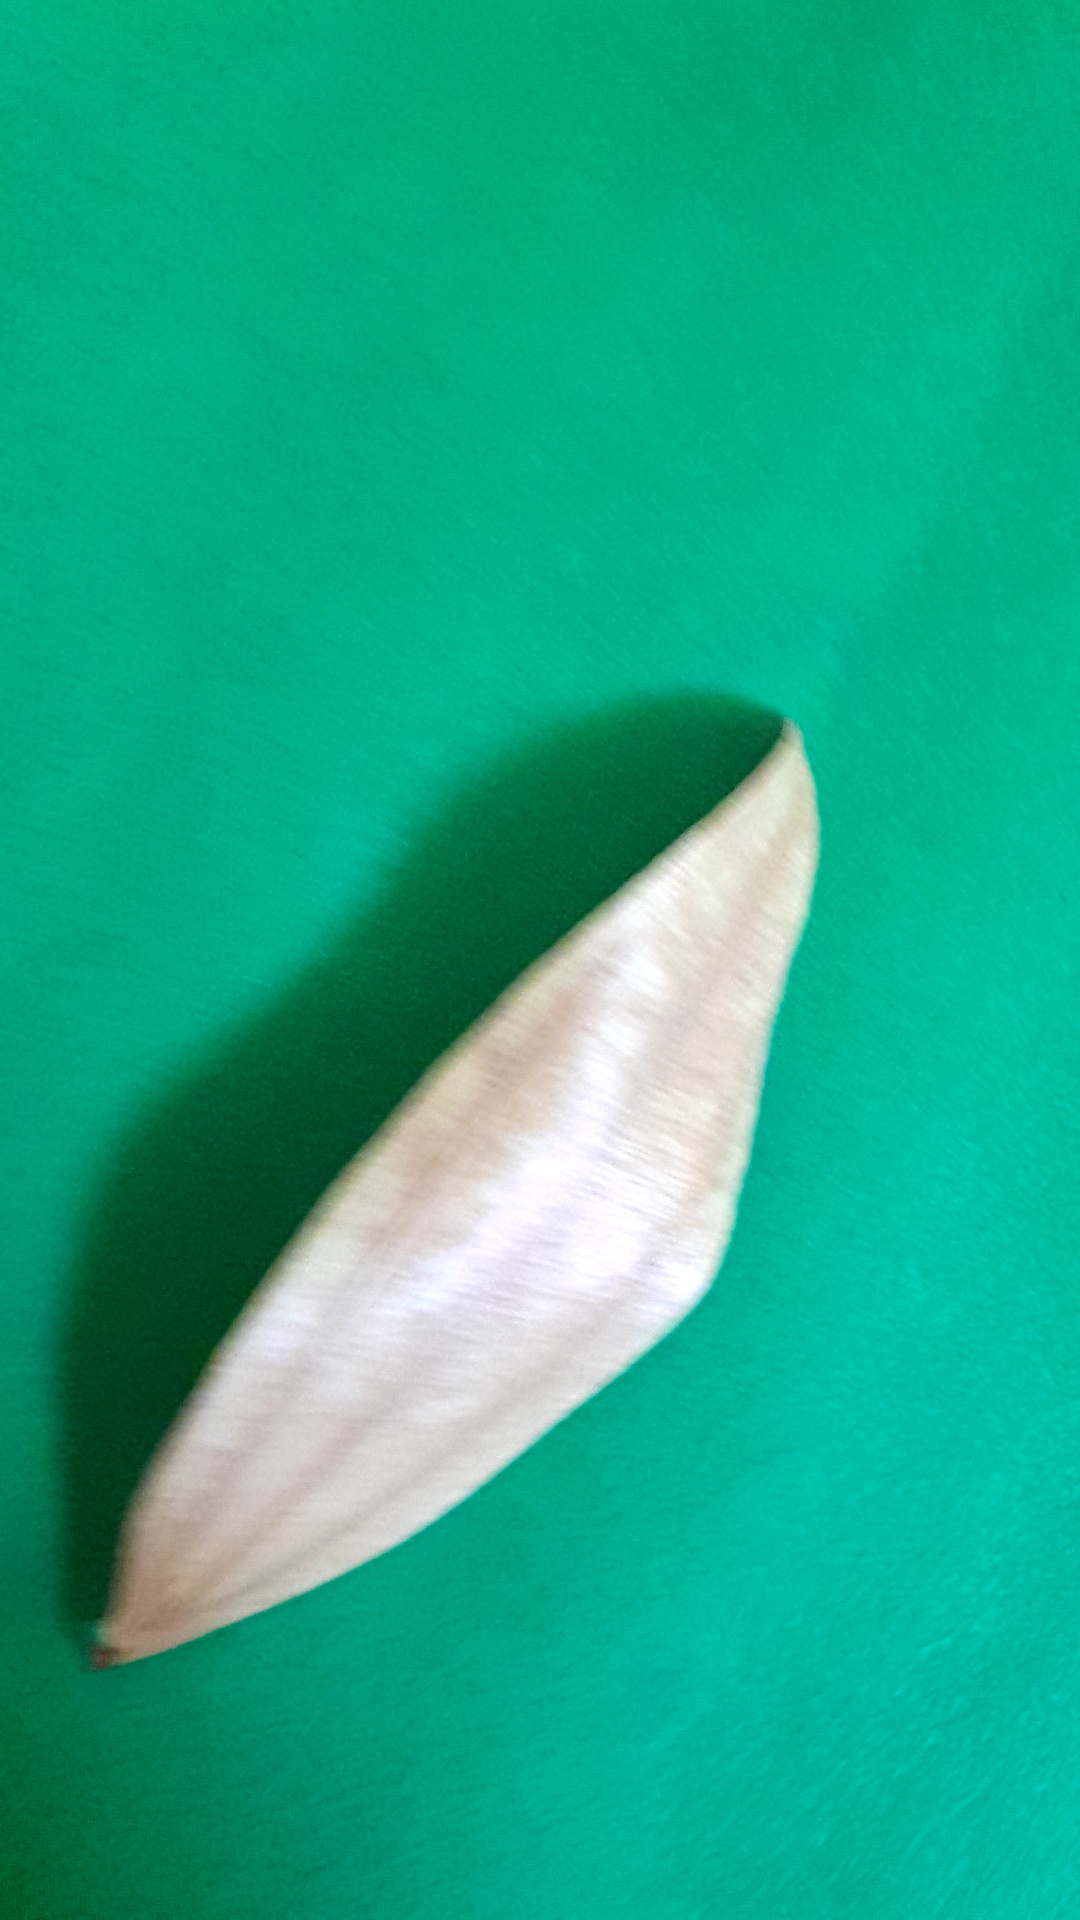
Label: Dry Leaf